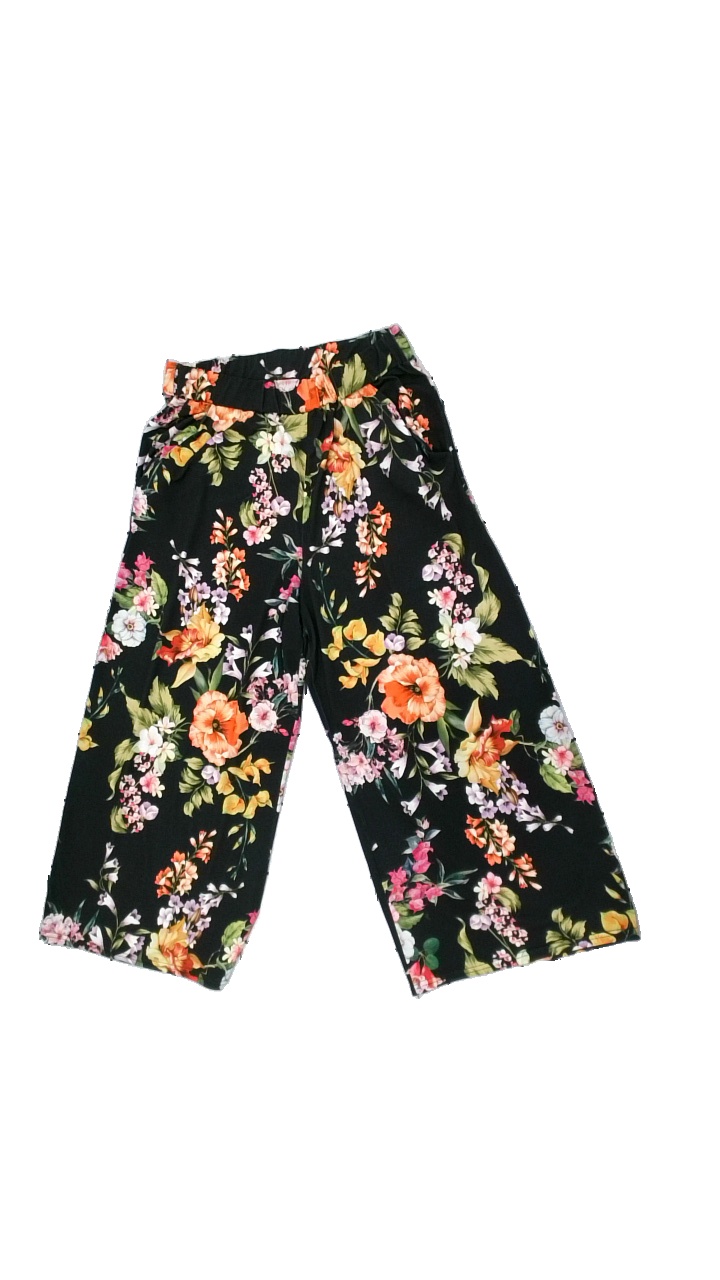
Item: Trousers (Ladies)
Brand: Black Story
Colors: Multicolor, Black, Green, Yellow, White, Purple, Red, Orange, Beige, Brown, Blue, Pink
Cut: Loose
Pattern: Floral print
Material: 100%polyester
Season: Spring
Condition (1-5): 3
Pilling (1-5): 4
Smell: Minor
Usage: Export
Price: <50